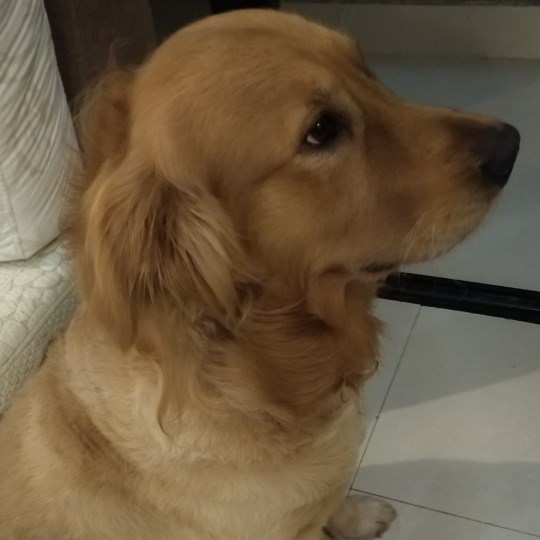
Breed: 5355-n000126-golden_retriever